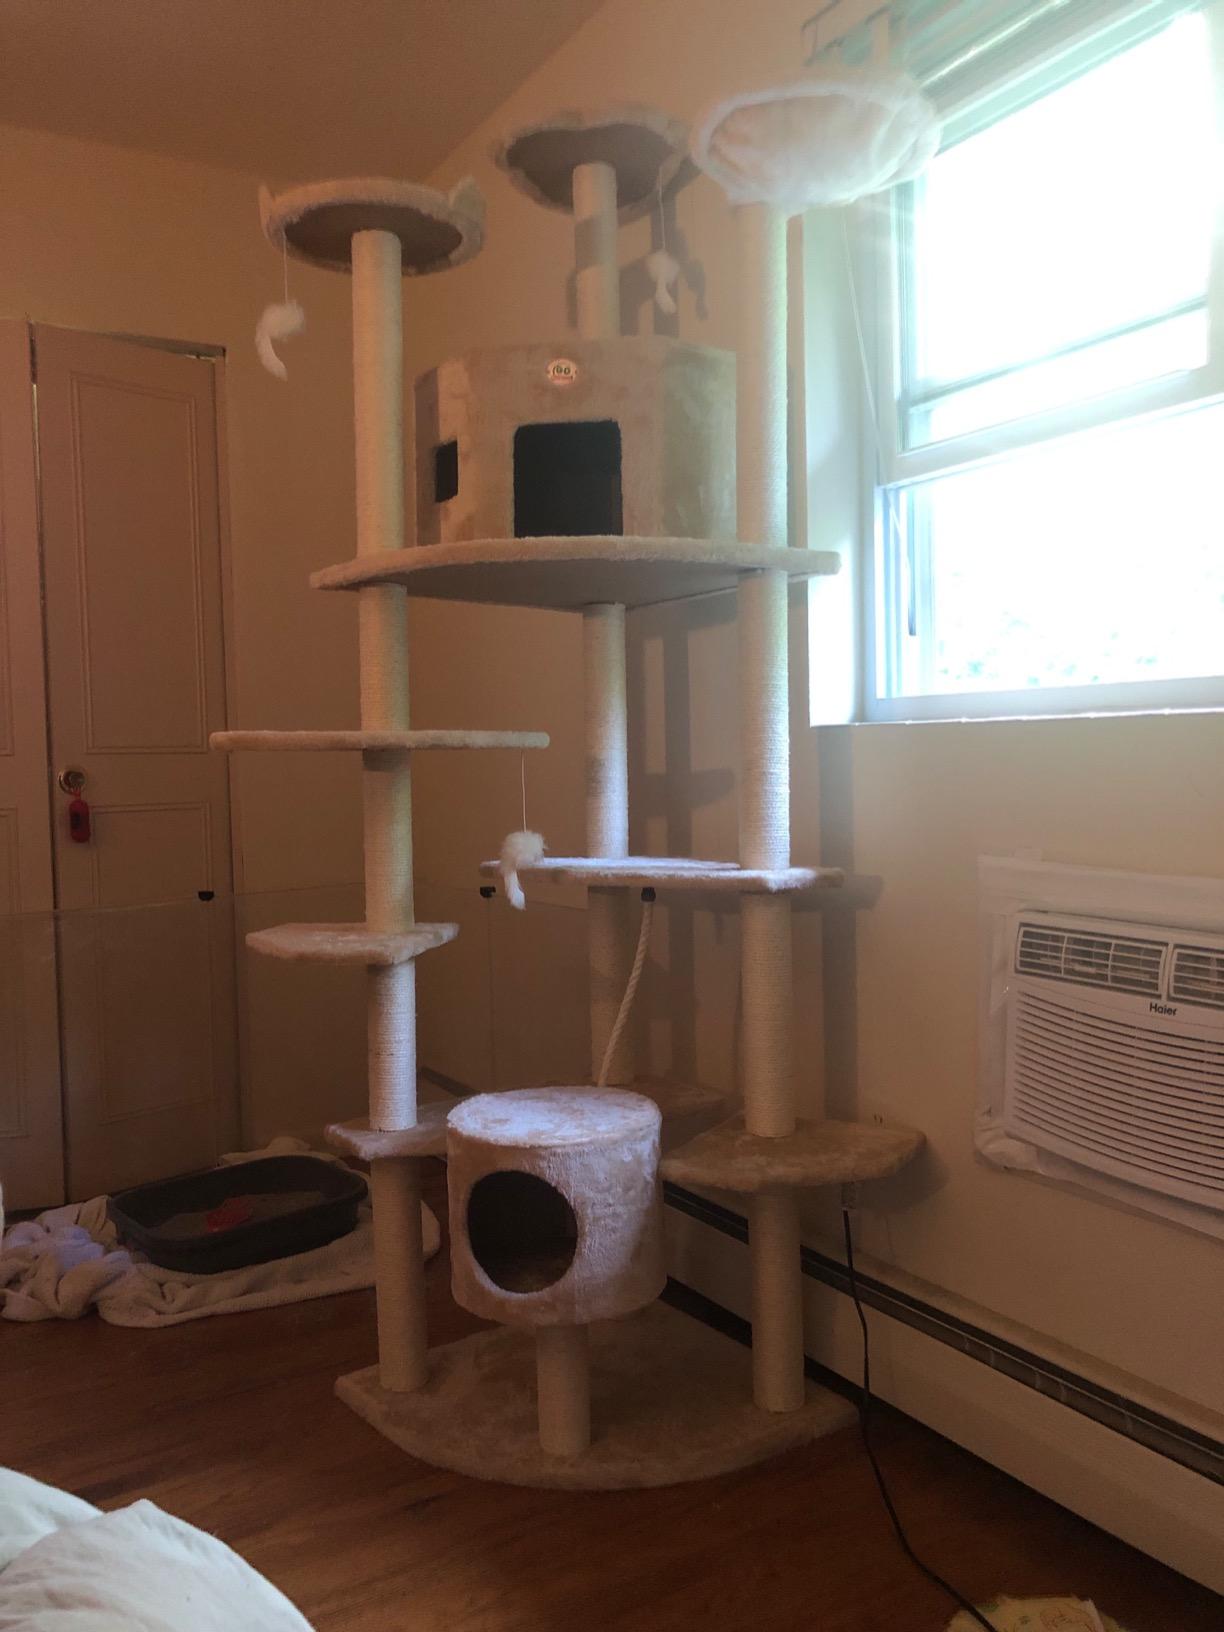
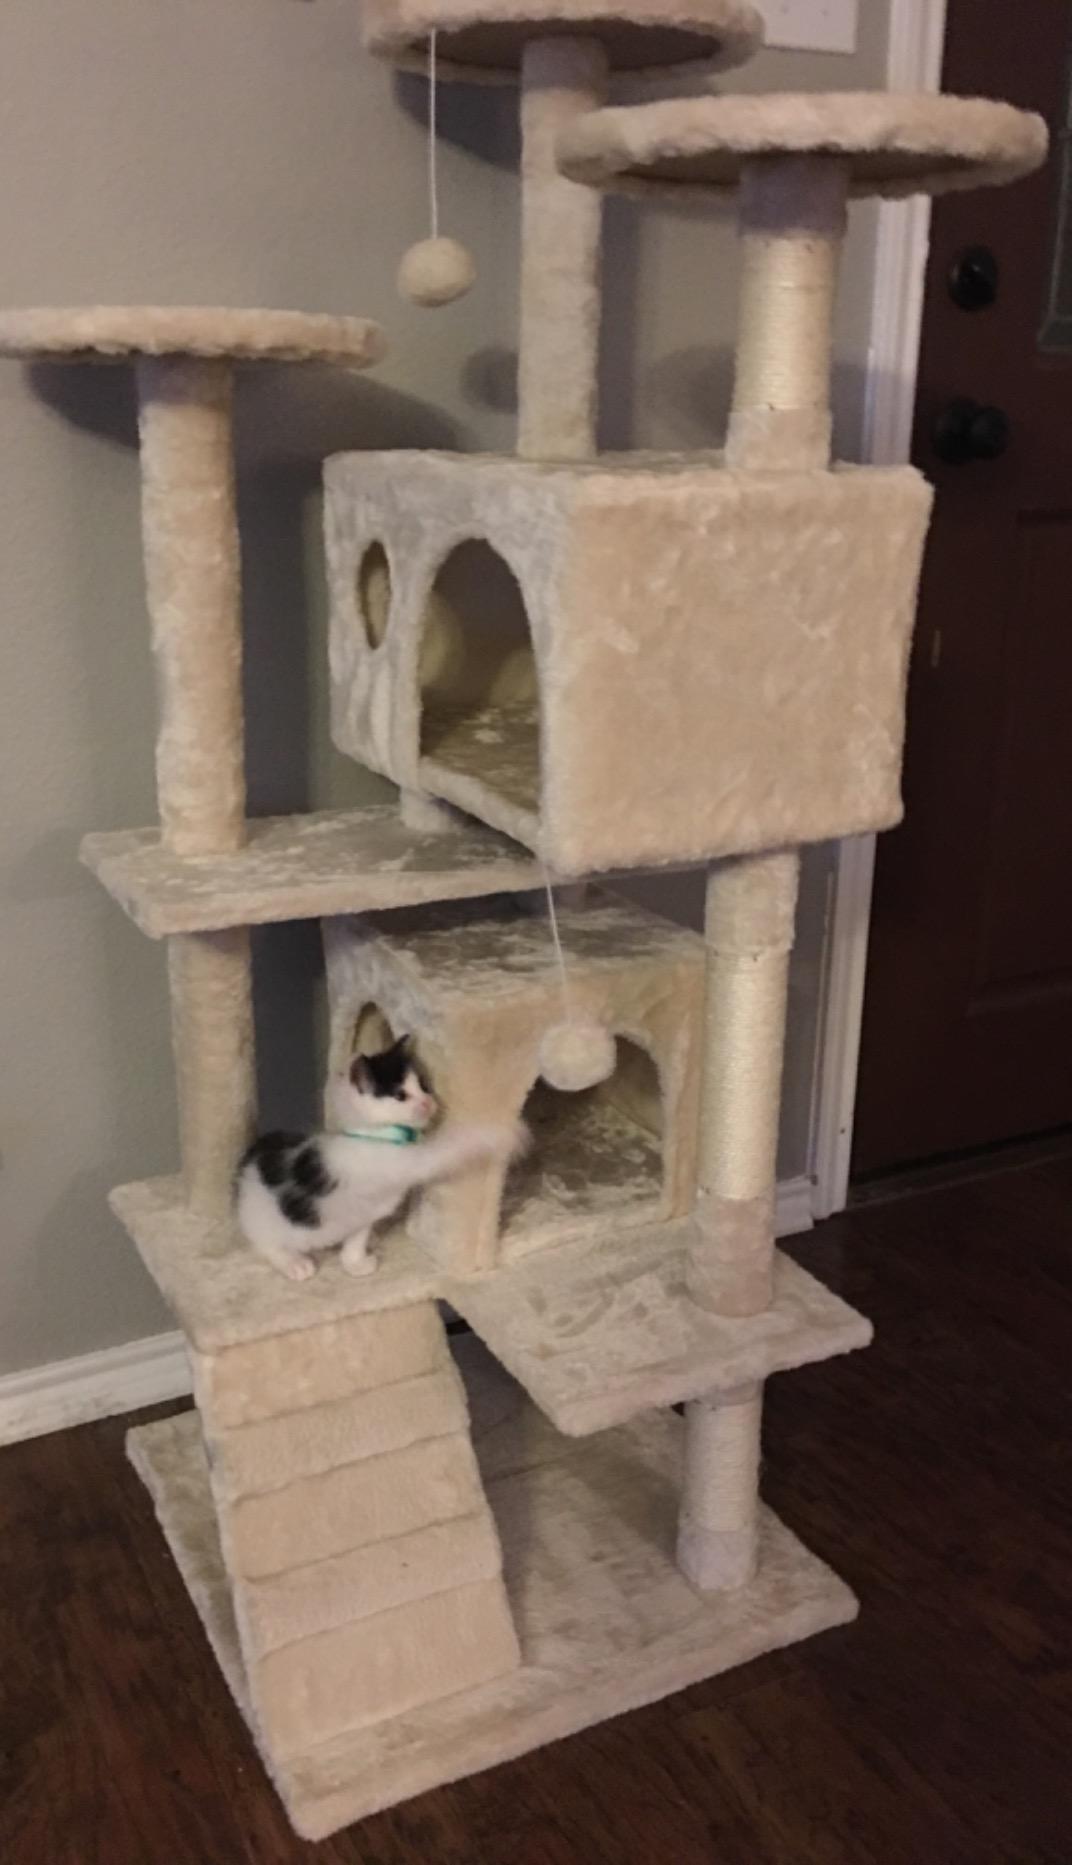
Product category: items_cat tree
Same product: no